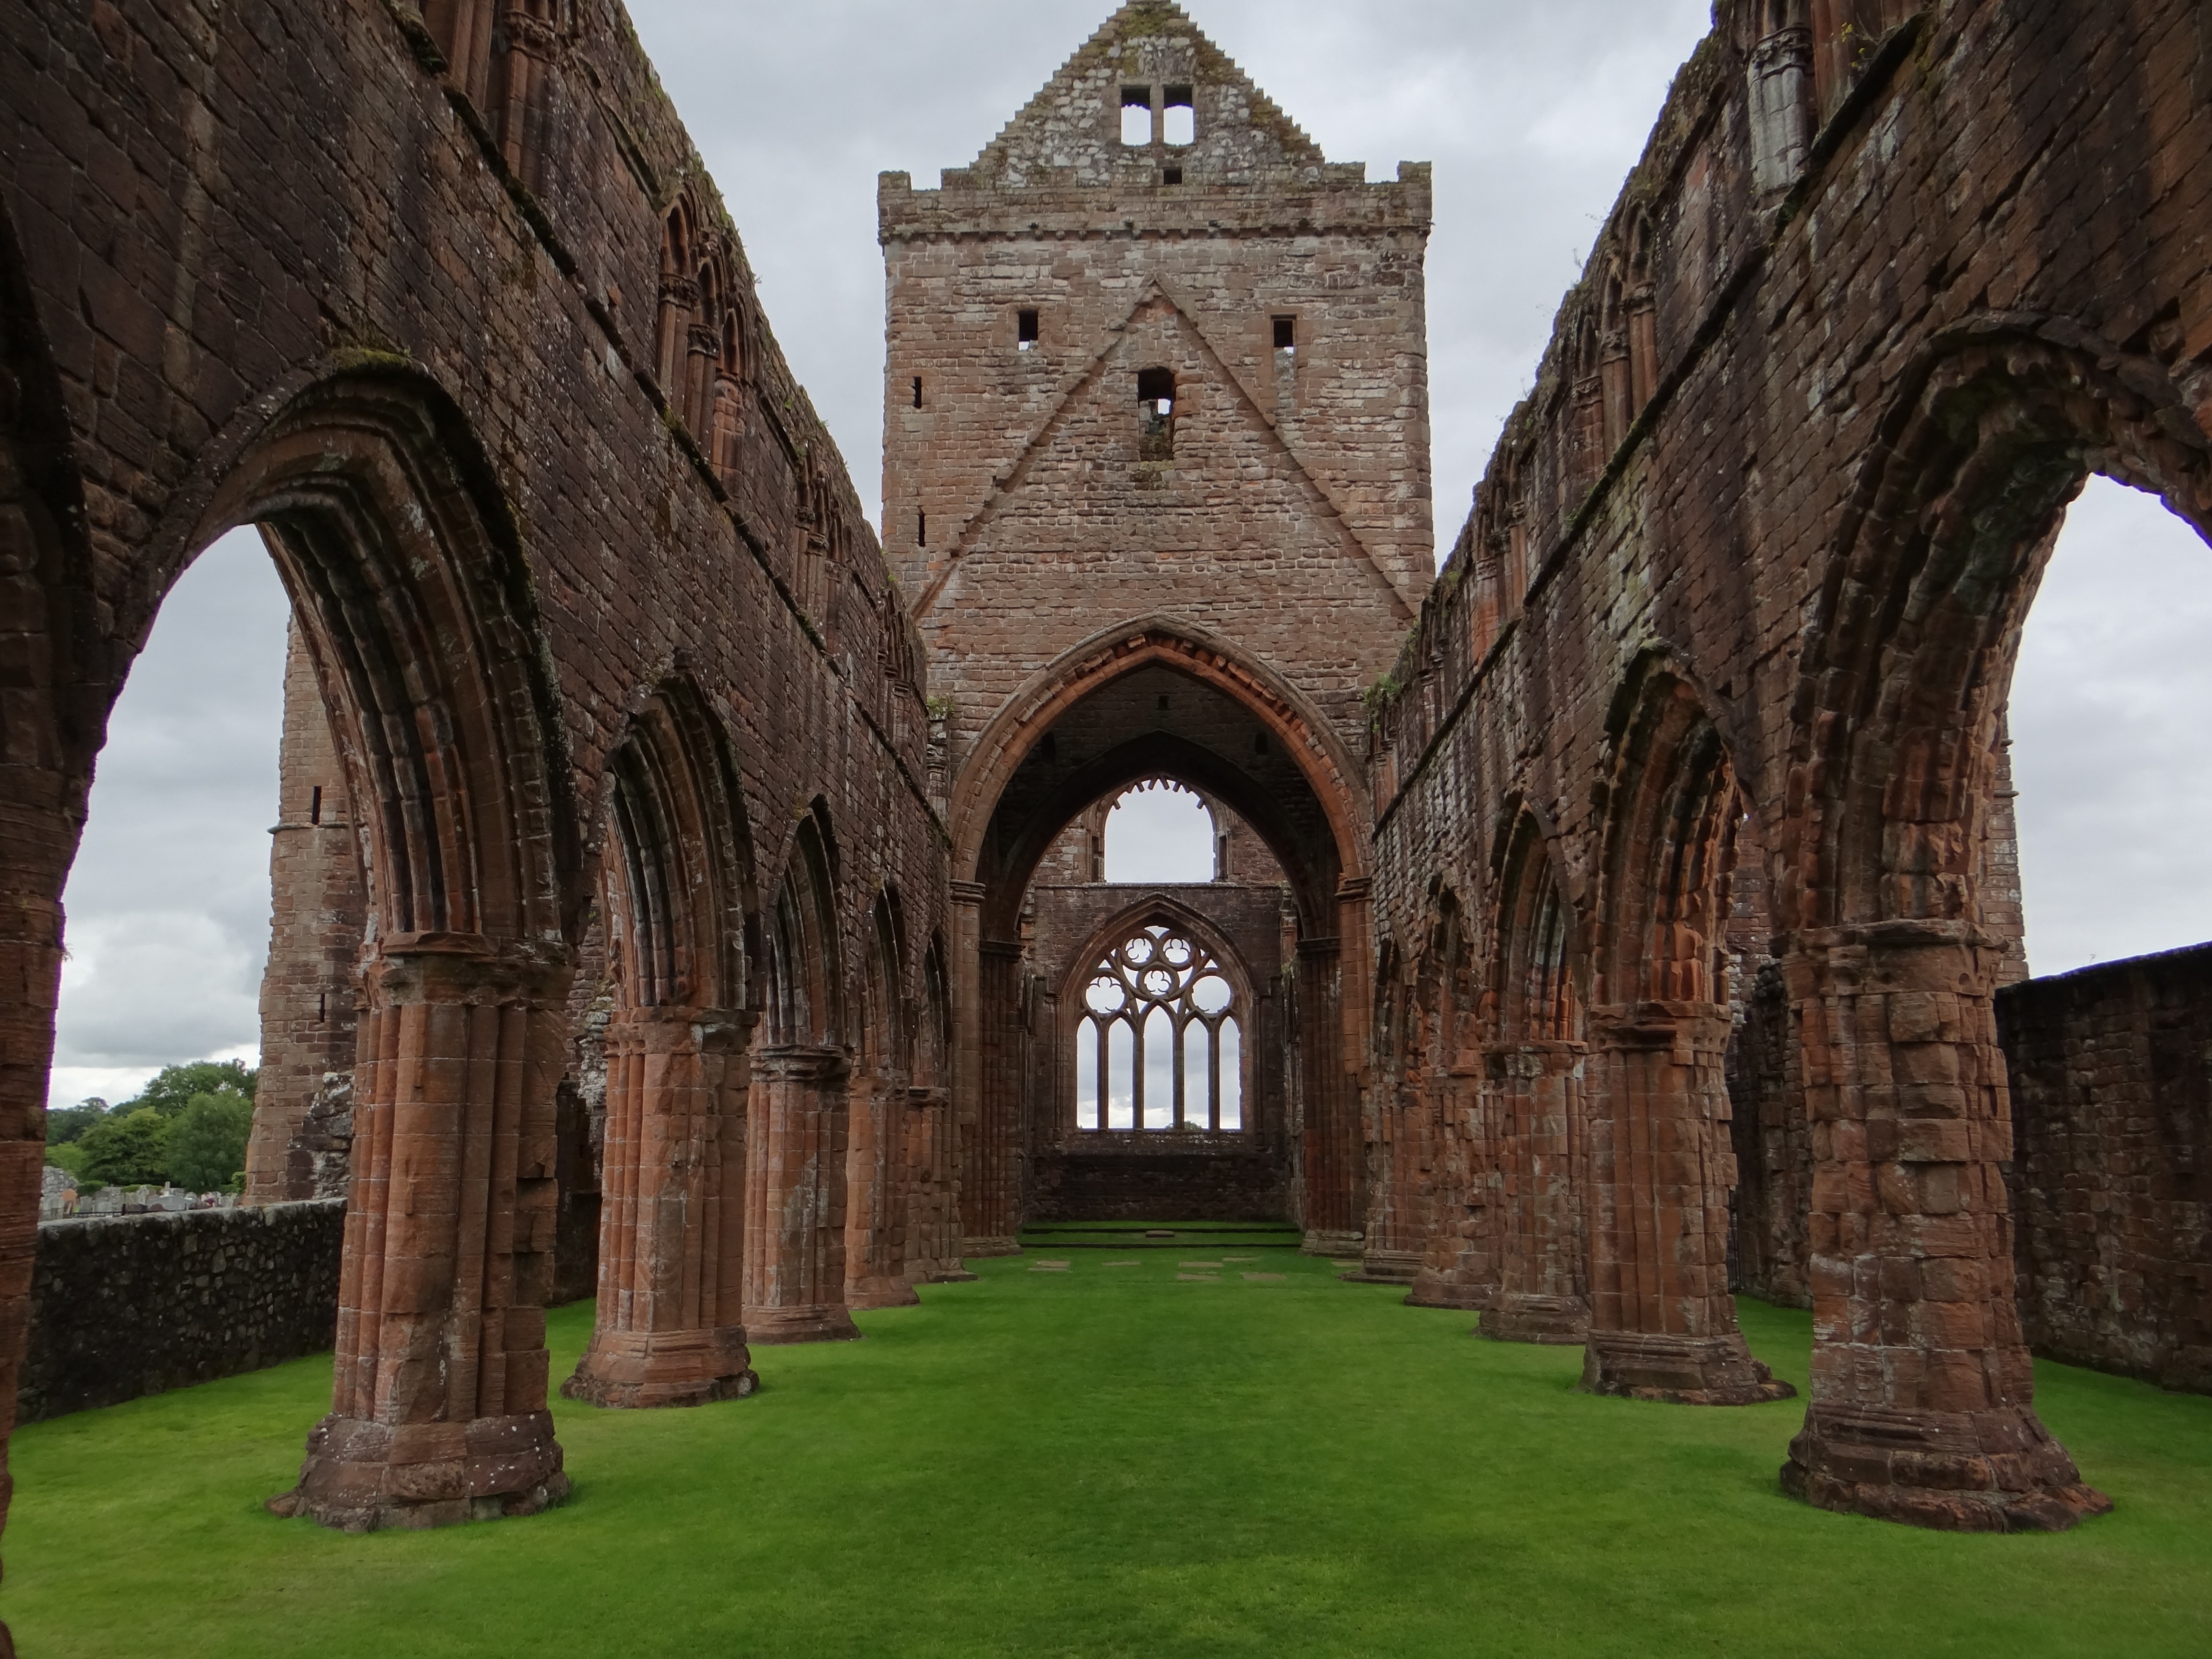
architecture, building, arch, landmark, church, cathedral, chapel, decay, ruin, place of worship, ruins, monastery, scotland, abbey, historical, estate, middle ages, church ruins, historic site, ancient history, spanish missions in california